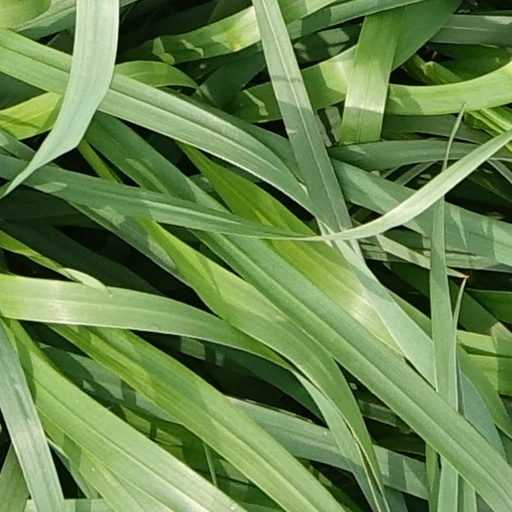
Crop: wheat